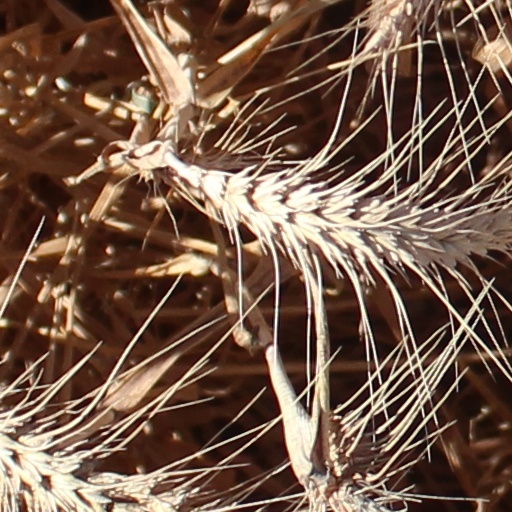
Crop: wheat